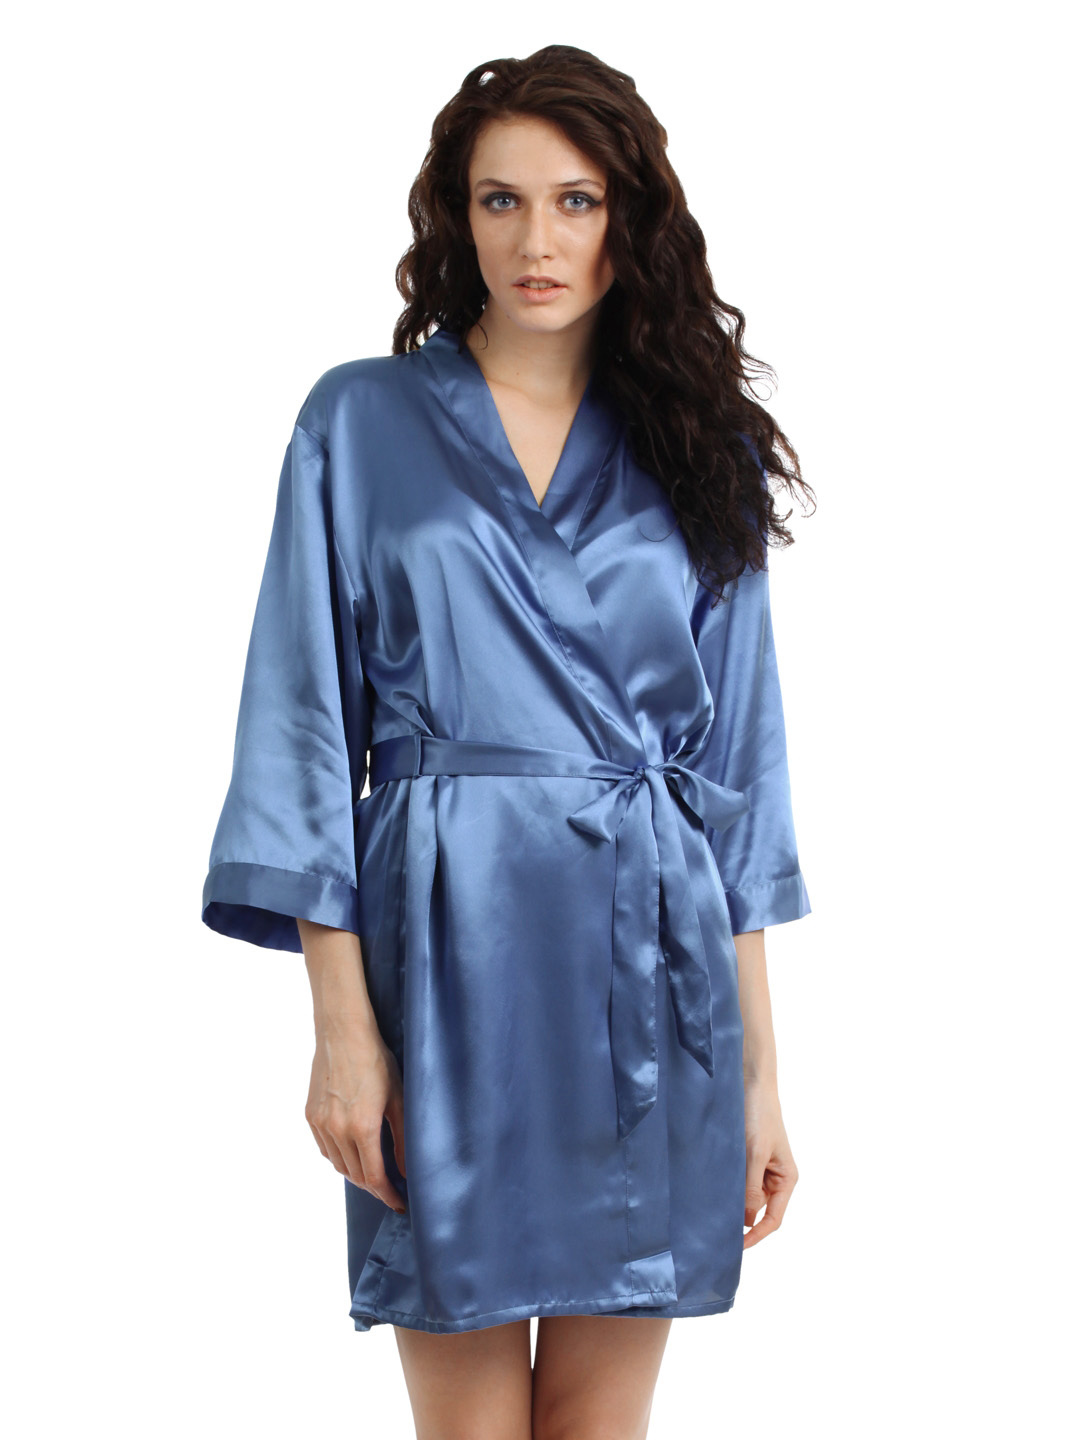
Bwitch Blue Nightdress
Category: Apparel / Loungewear and Nightwear / Nightdress
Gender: Women
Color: Blue
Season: Summer 2016
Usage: Casual